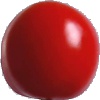
Label: Tomato 4